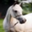
Label: horse